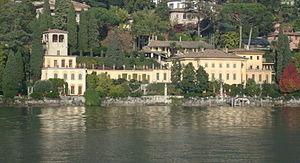
Villa Favorita Lugano. Construite en 1660, à Castagnola, par les Beroldingen (baillis de Lugano), la demeure a été achetée en 1932 par le père du baron von Thyssen.
Cette liste présente les biens culturels d'importance nationale dans le canton du Tessin. Cette liste correspond à l'édition 2009 de l'Inventaire Suisse des biens culturels d'importance nationale pour le canton du Tessin. Il est trié par commune et inclus : 150 bâtiments séparés, 26 collections et 35 sites archéologiques.